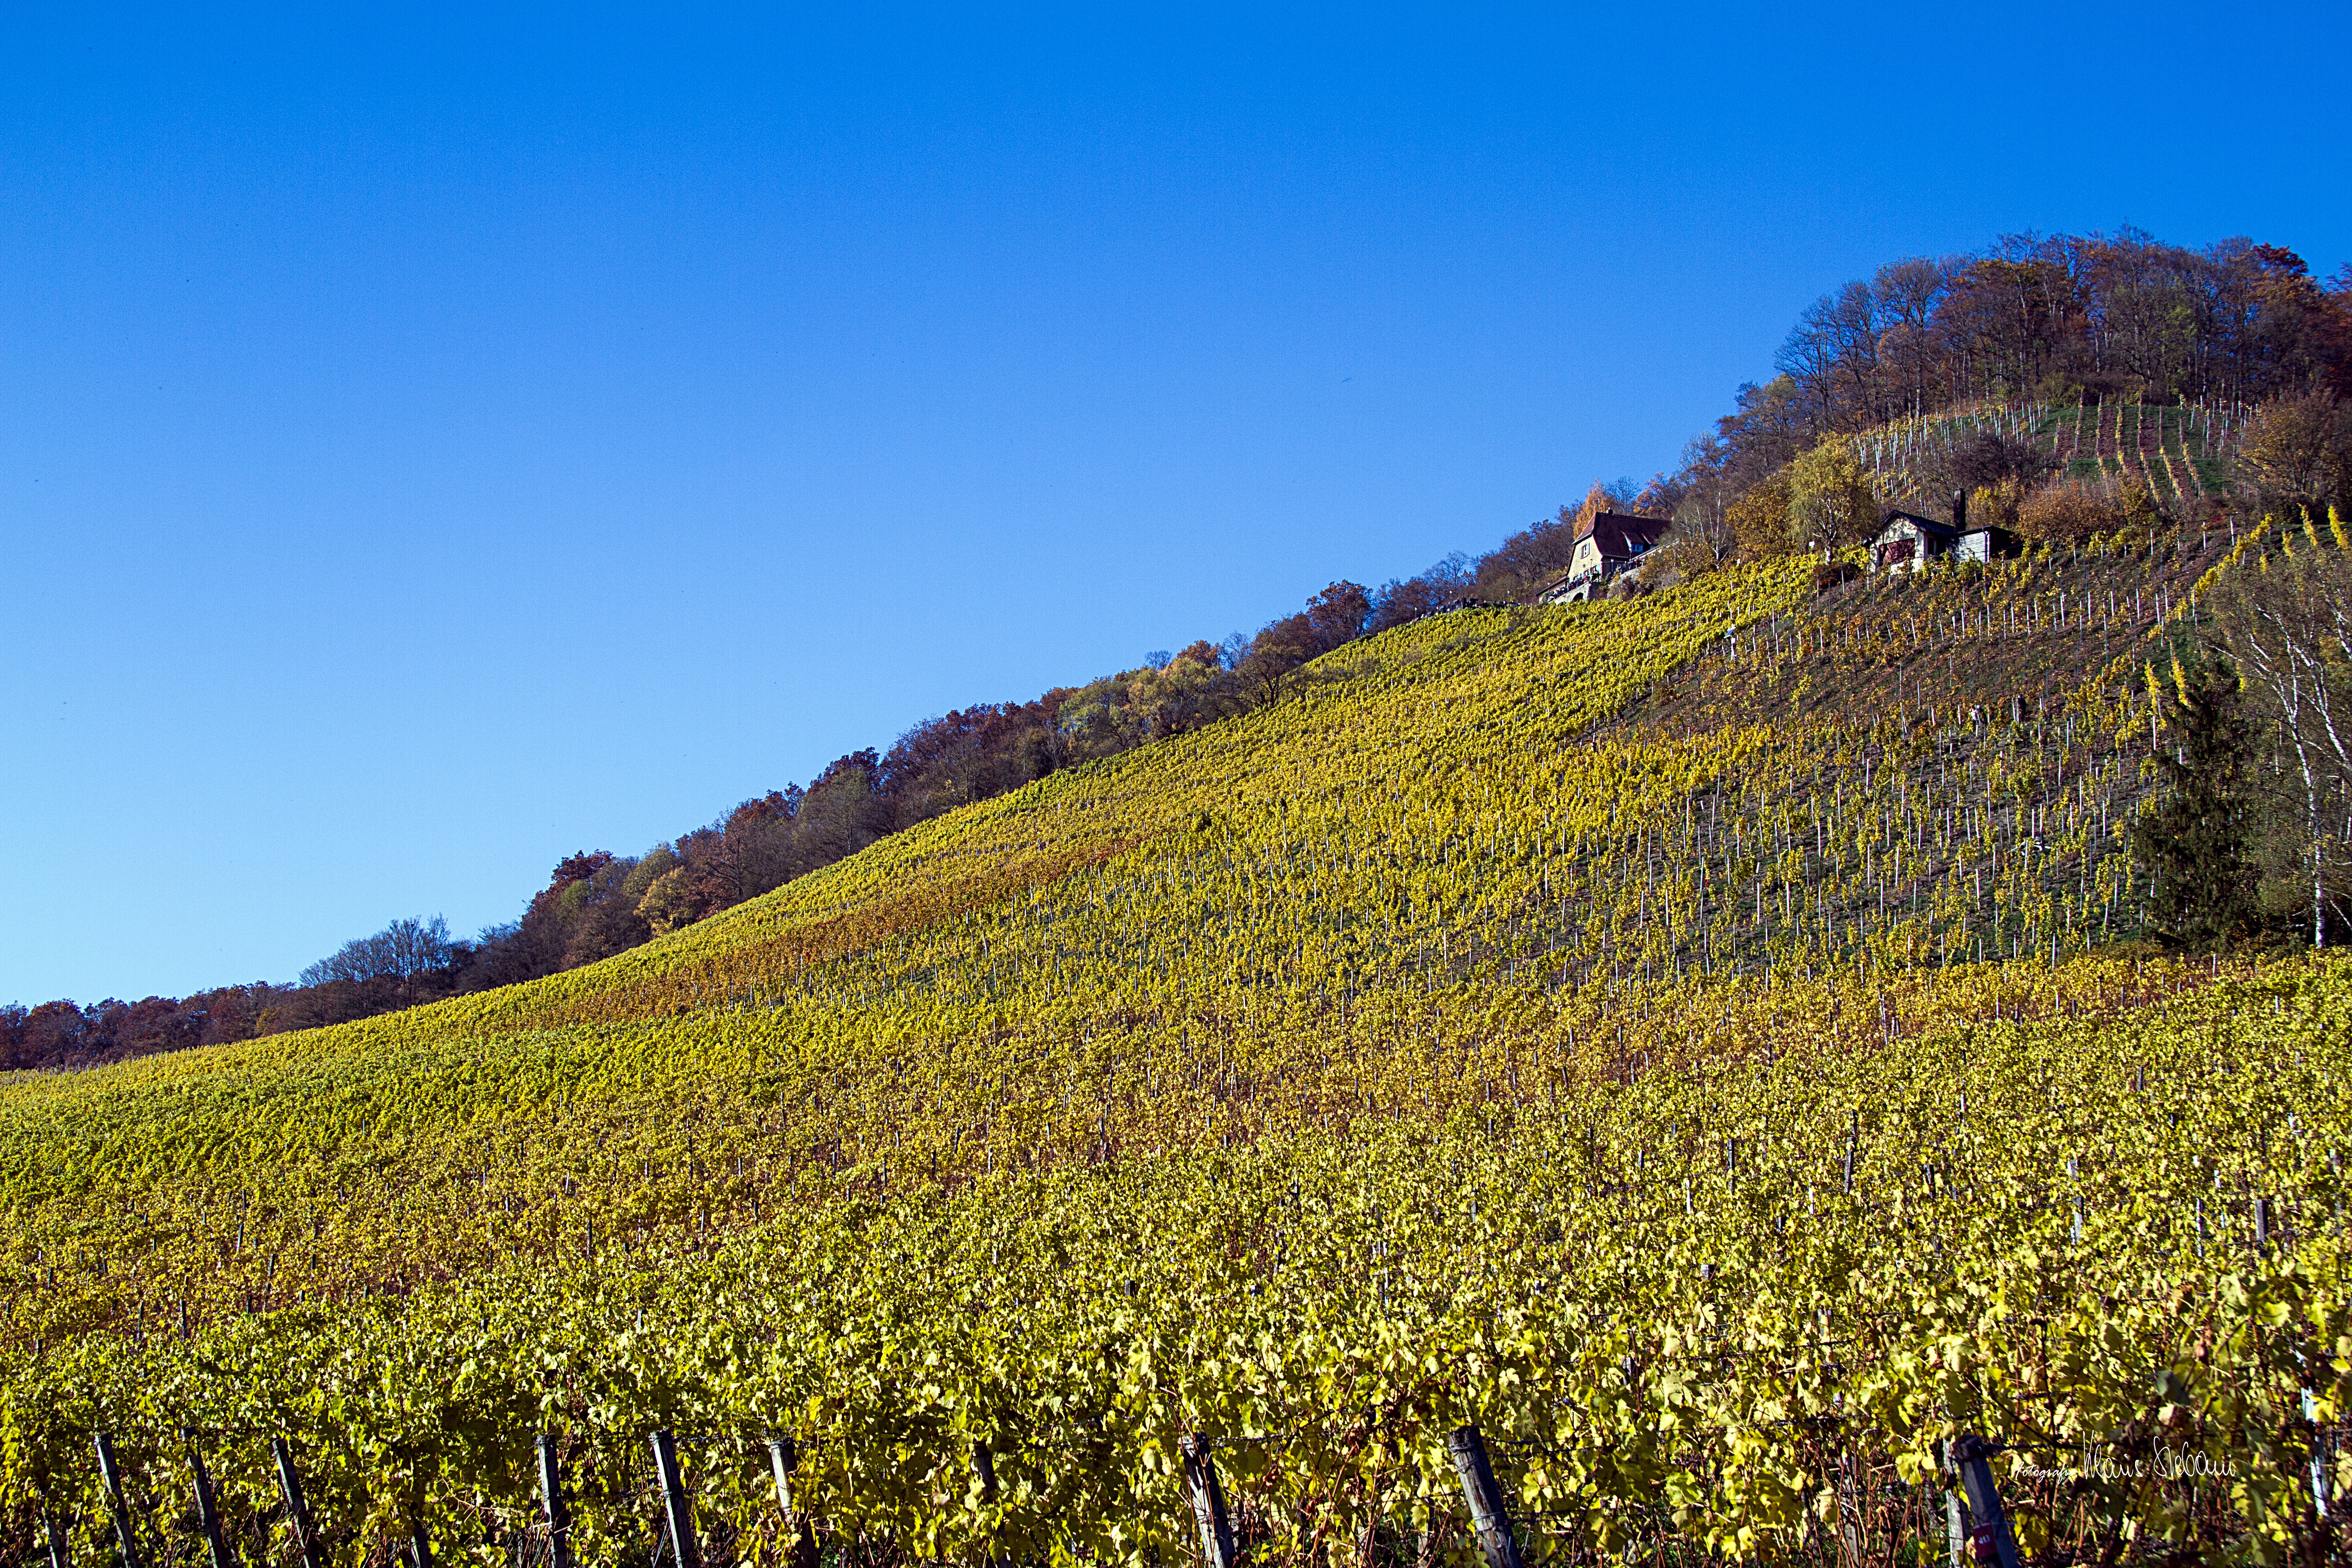
landscape, tree, grass, mountain, plant, sky, vineyard, field, vintage, meadow, prairie, leaf, hill, flower, valley, autumn, agriculture, golden hour, wildflower, farbenspiel, autumn mood, leaves, grassland, plateau, fall color, fall leaves, golden autumn, autumn colours, vineyards, golden october, rural area, swiss francs, steigerwald, grass family, mountainous landforms, handtal, stoll burg